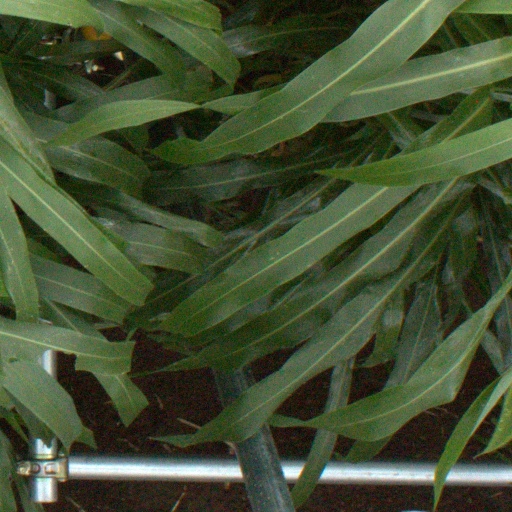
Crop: sorghum